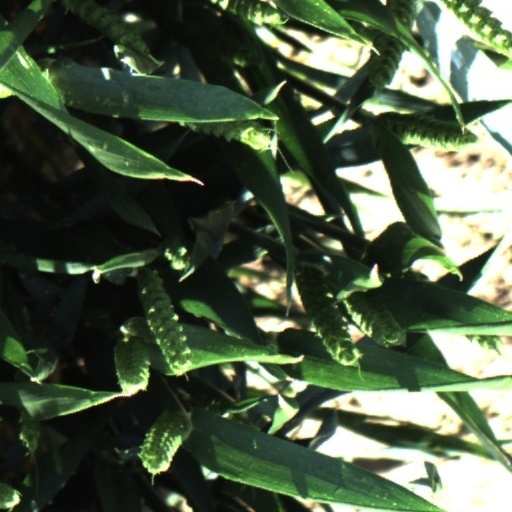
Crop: wheat